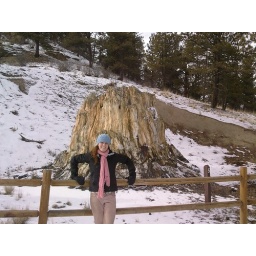
Me in front of a rock tree